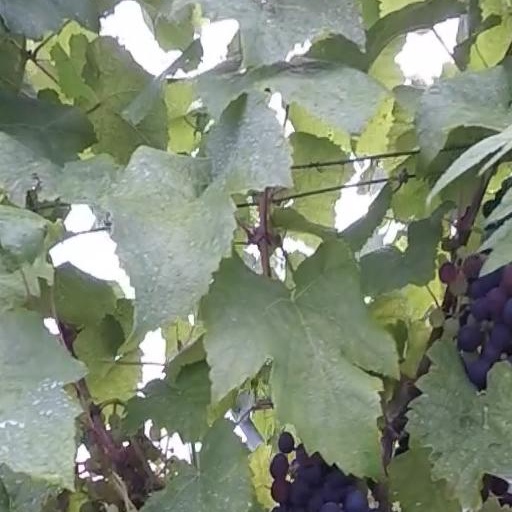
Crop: grape